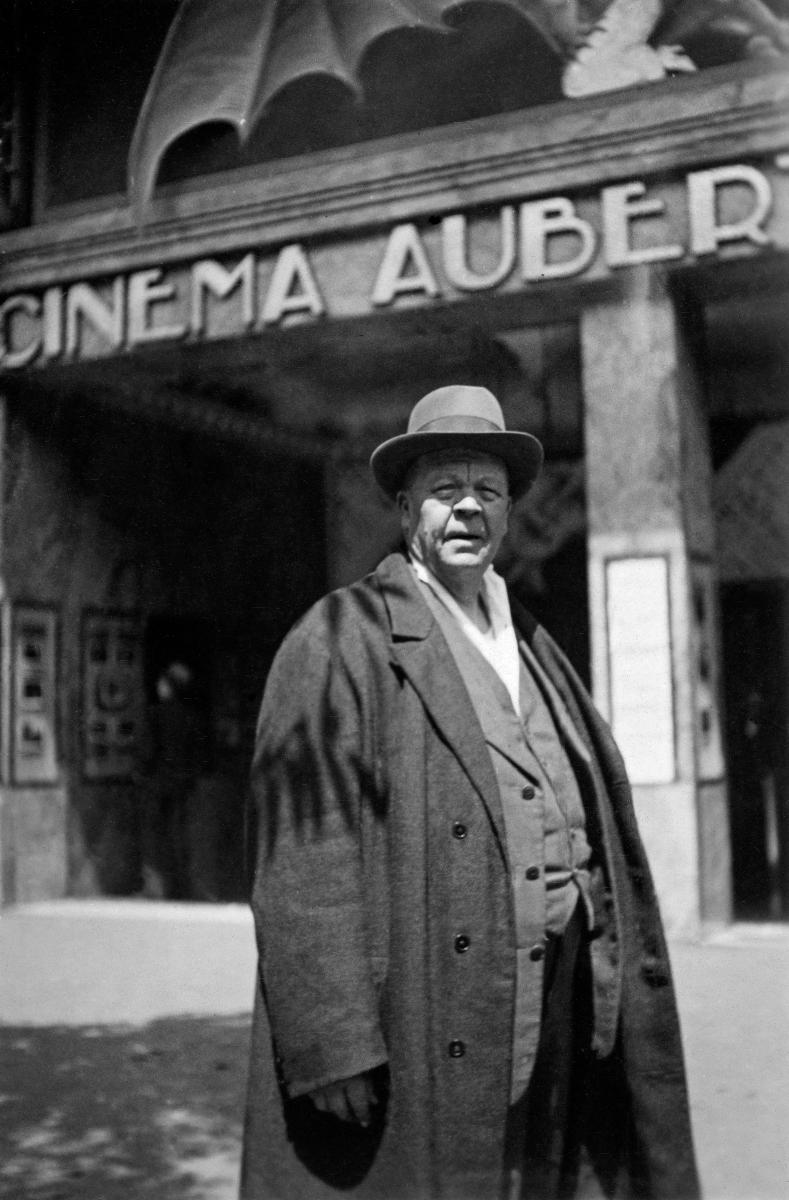
Juho Rissanen Pariisissa
Juho Rissanen in Paris
sisällön kuvaus: Taidemaalari Juho Rissanen Pariisissa 1933. content description: Finnish painter Juho Rissanen in Paris 1933.
Kuvaaja: Norna, Ada, kuvaaja todennäköisesti
Vuosi: 1933
Paikka: , Ranska; Ranska, Pariisi
Aiheet: henkilöt; taidemaalarit; suomalaiset taidemaalarit ulkomailla; persons; painters (visual artists); painting; Finnish painters; abroad; personer (individer); målare (konstnärer)